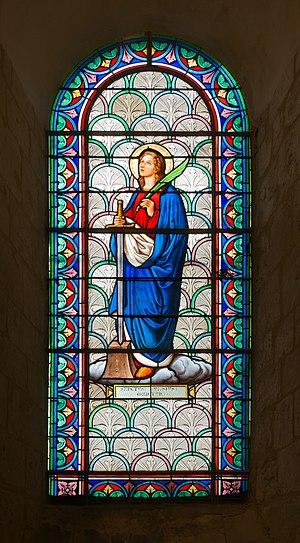
Vitrail dédié à Saint Vaize, martyr décapité à Saintes en 490, basilique supérieure Saint-Europe à Saintes, Charente-Maritime.
Saint-Vaize est une commune du sud-ouest de la France située dans le département de la Charente-Maritime. Ses habitants sont appelés les Vasiliens et les Vasiliennes.
Vaize est un martyr de l'Église catholique, né vers 465 aux alentours de Saintes, et mort probablement vers 490 dans la même région.